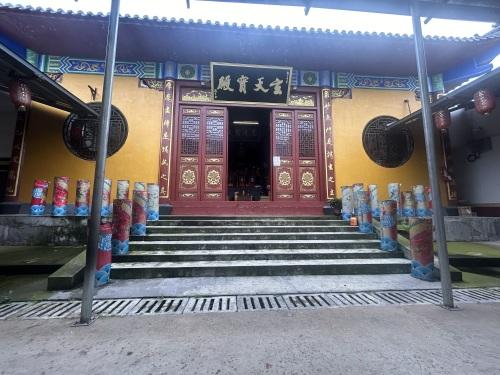
地标名称：德圣寺
所在城市：金华市·浦江县